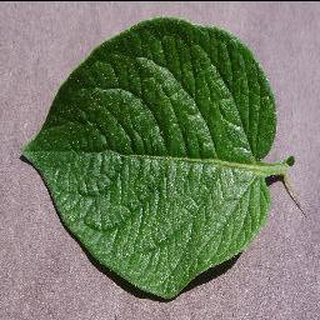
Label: healthy_potato